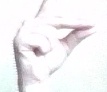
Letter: ta